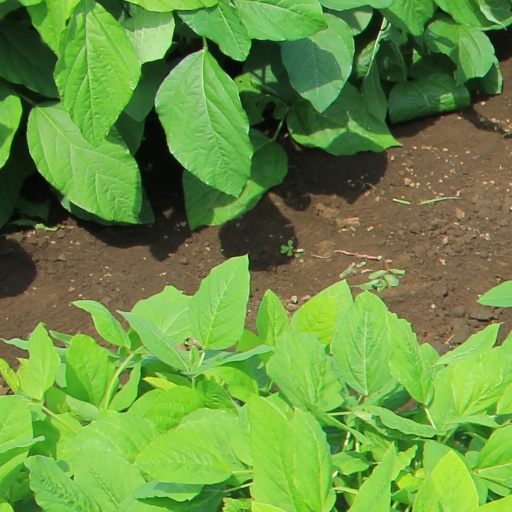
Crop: soybean